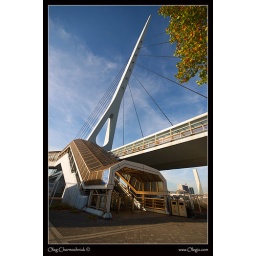
A train bridge in Tokyo